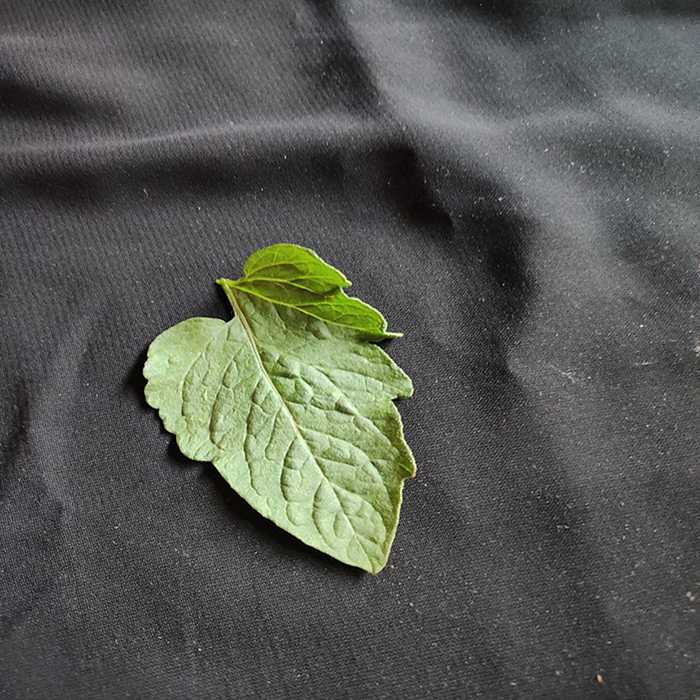
Plant: Tomato
Label: Tomato Fresh leaf